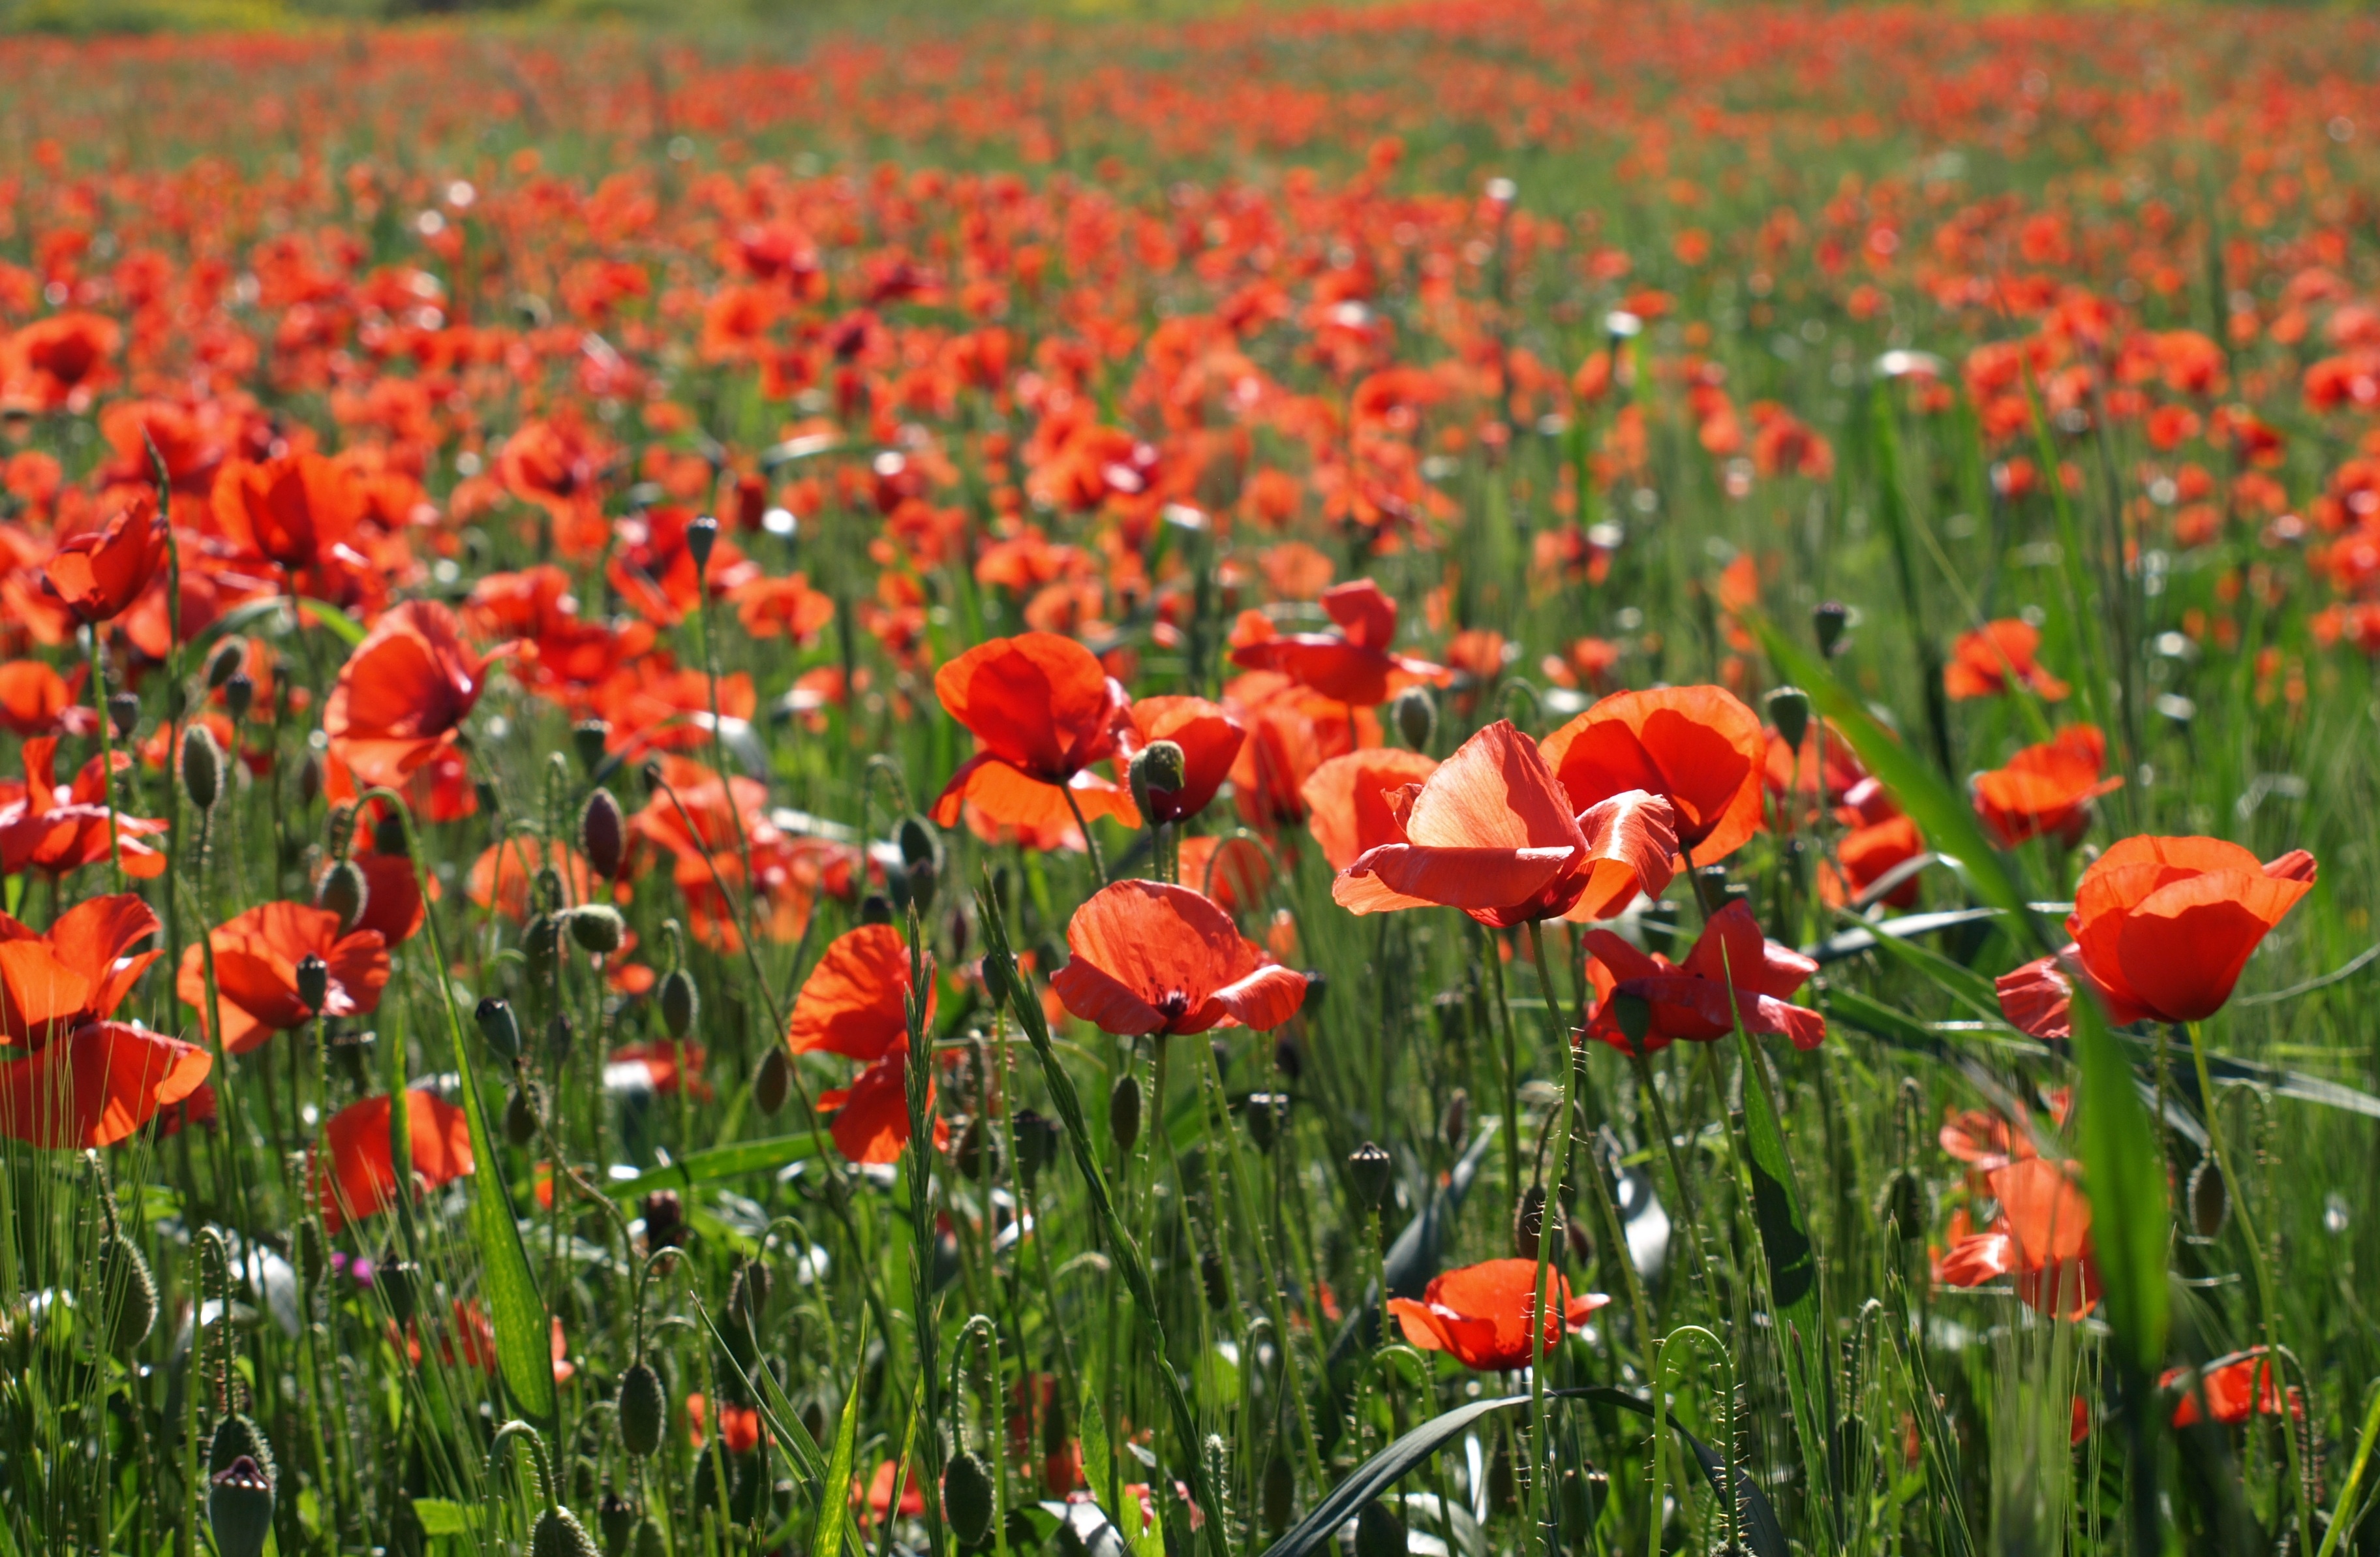
nature, grass, blossom, plant, field, meadow, prairie, flower, petal, bloom, summer, floral, spring, green, red, color, corn, season, wildflower, flowers, grassland, poppy, coquelicot, flowering plant, land plant, poppy family